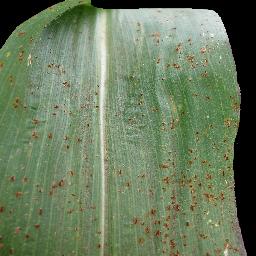
Label: Corn_(Maize)___Common_Rust